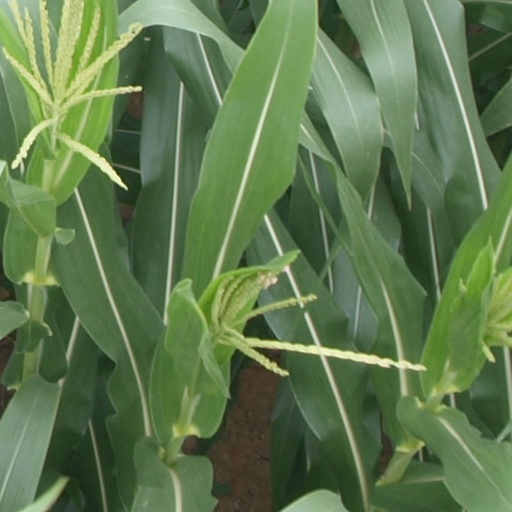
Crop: maize; corn